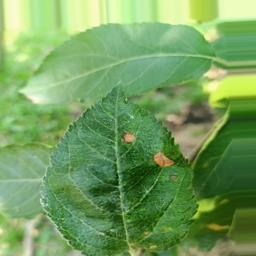
Label: Alternaria